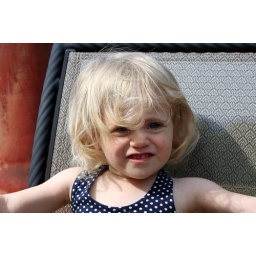
rosie pulled up a chair beside me and just wanted to sit there and grin...such a big girl